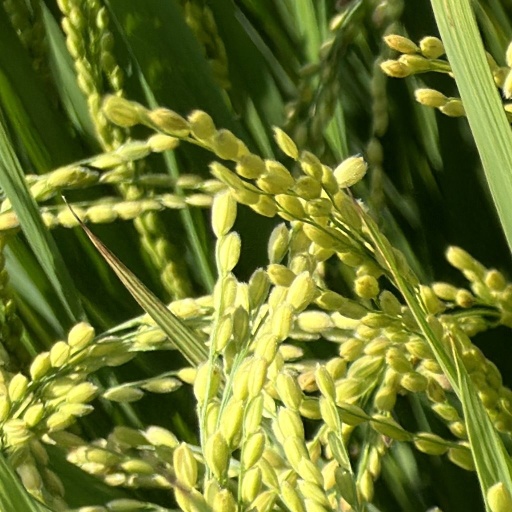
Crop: rice